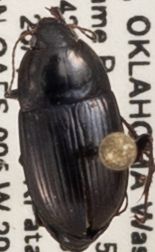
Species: Amara crassispina
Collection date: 2022-04-20
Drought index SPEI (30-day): -2.09
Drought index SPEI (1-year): -1.01
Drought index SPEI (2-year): -0.8